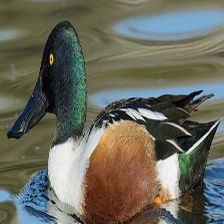
Species: NORTHERN SHOVELER
Scientific name: SPATULA CLYPEATA
ImageNet parent category: drake